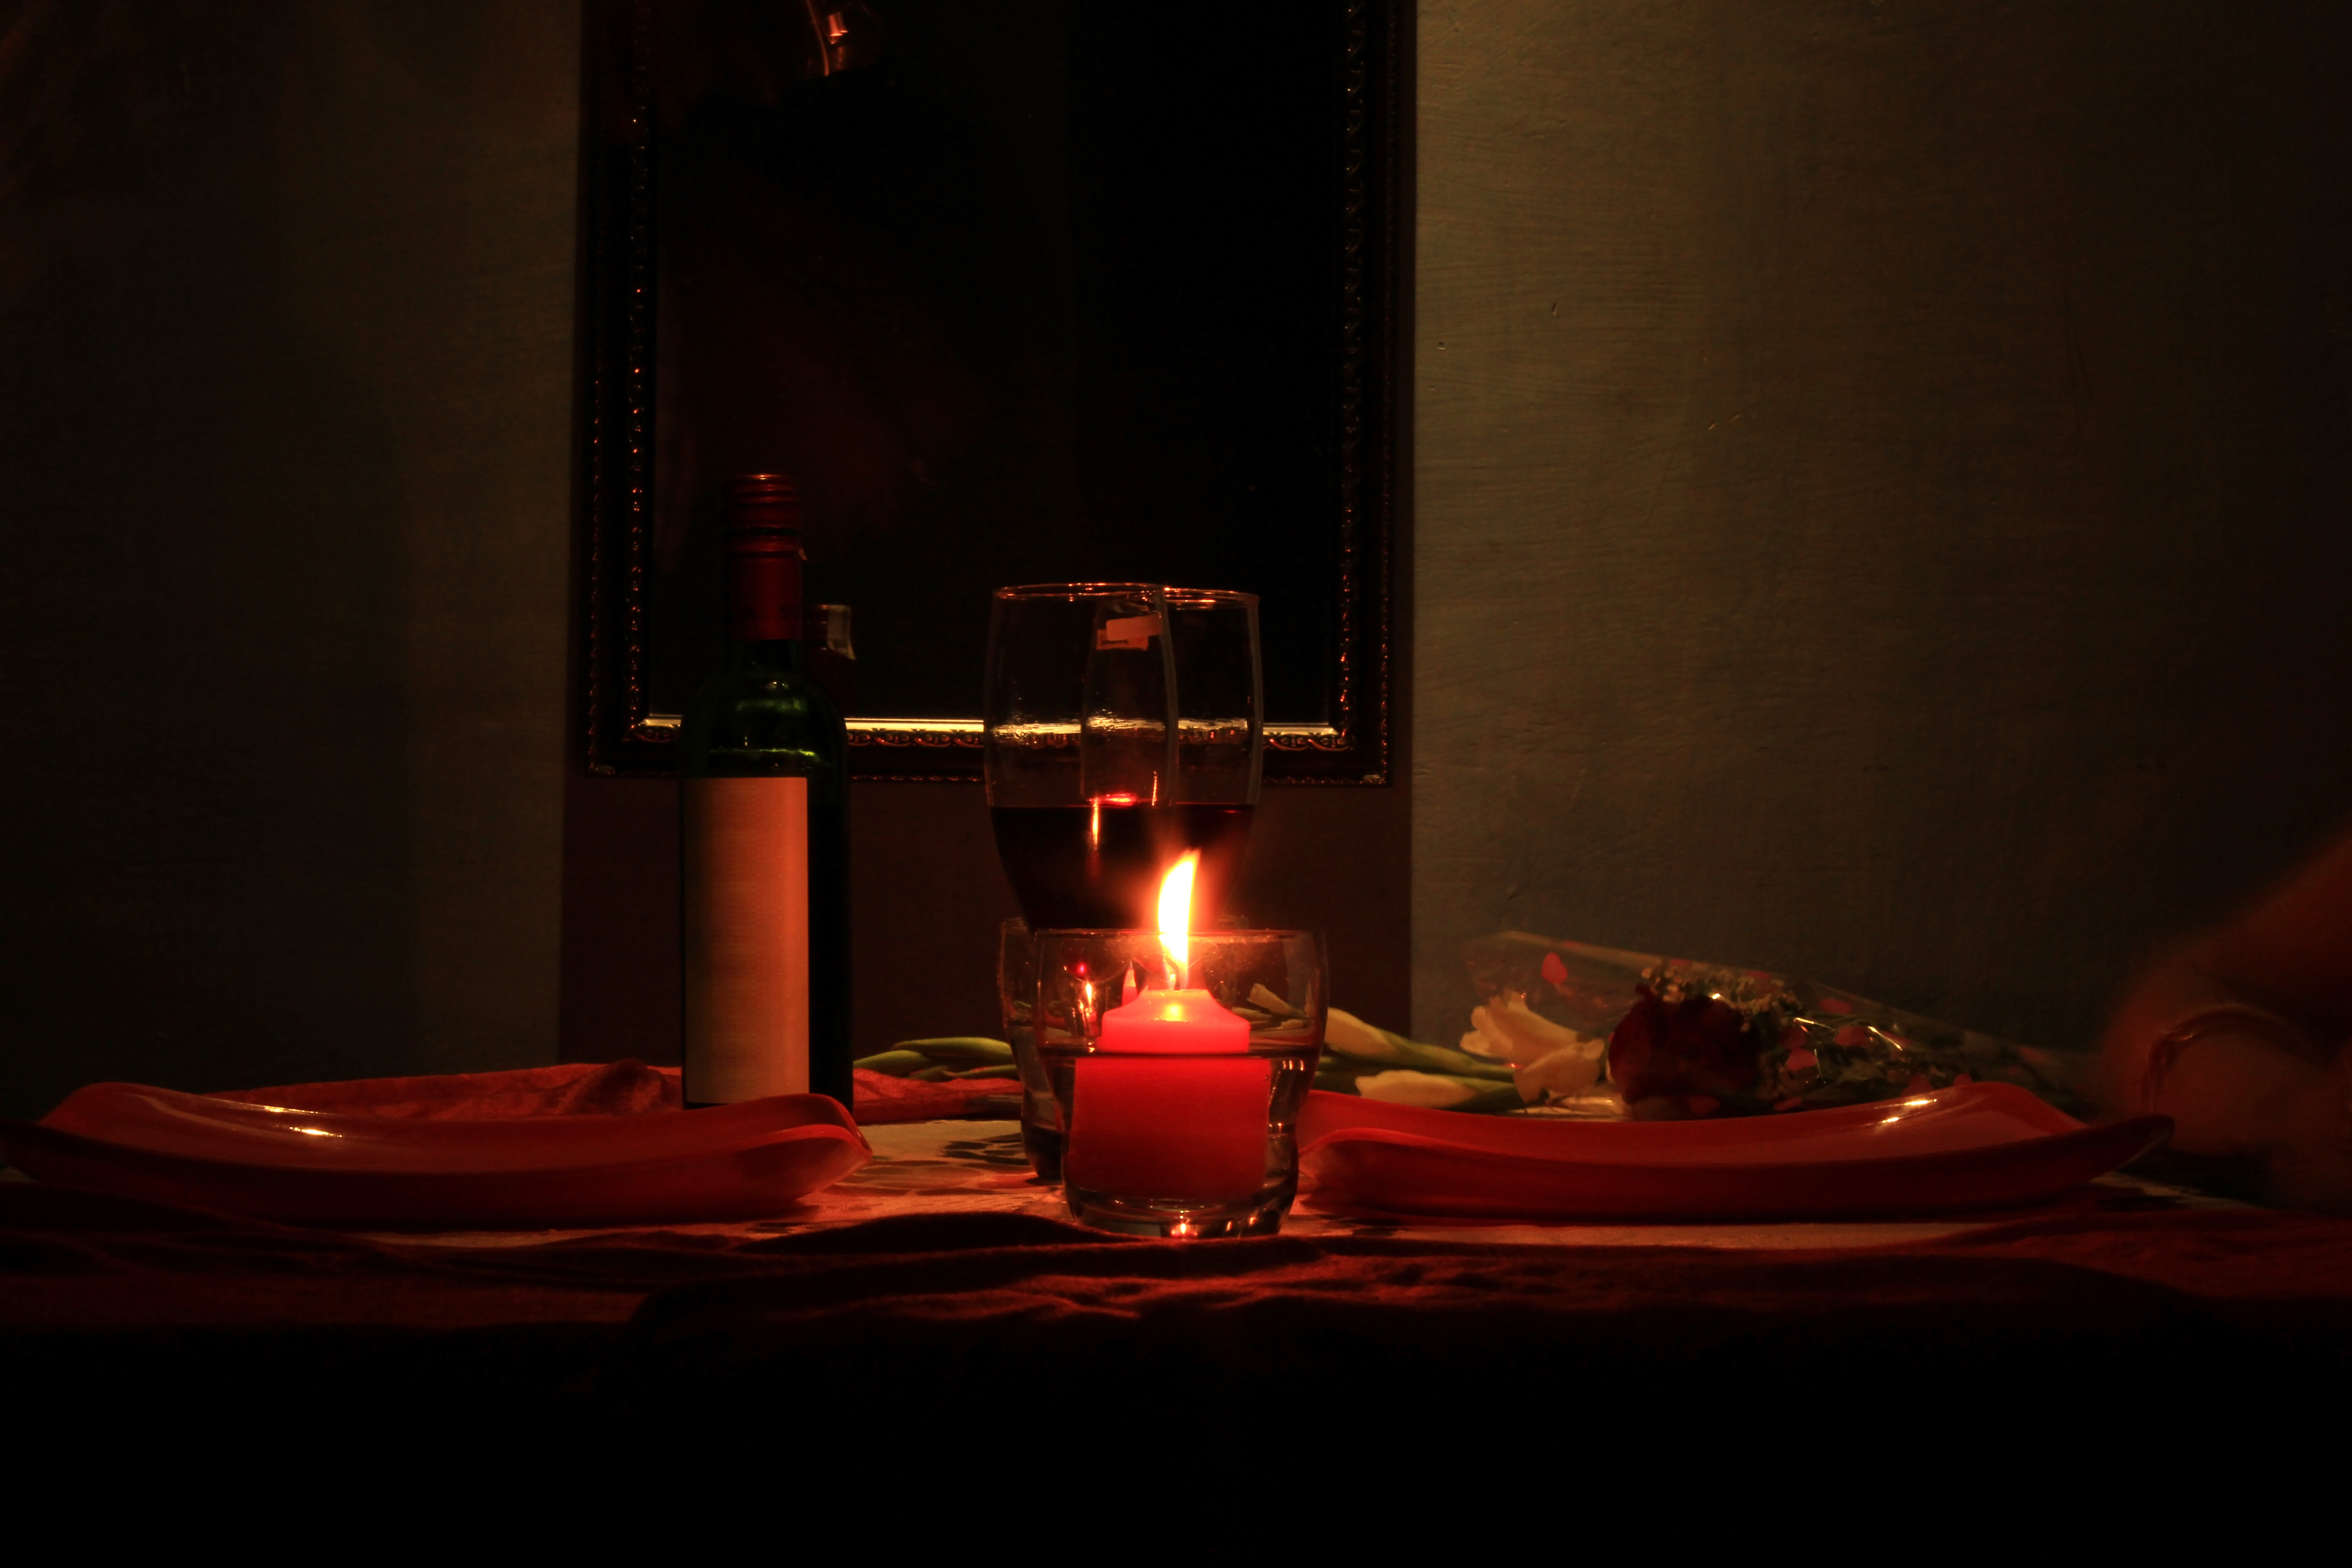
valentine, dinner, heat, lighting, flame, light, still life photography, candle, darkness, room, fire, sky, night, photography, still life, table, interior design